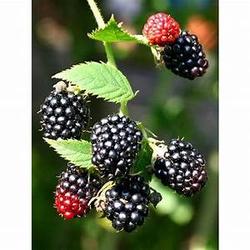
Label: Blackberry